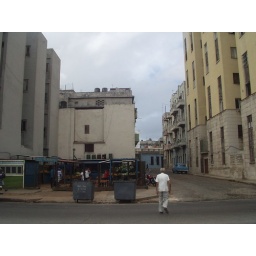
Cuba. A fruit stall on the Malecon, the main coast road in Havana.